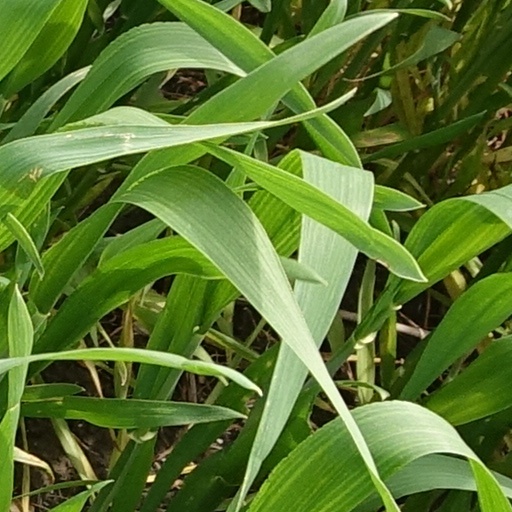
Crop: wheat